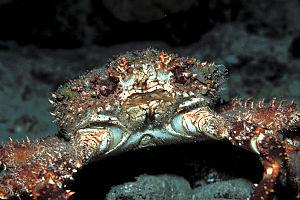
Les Majidae, sont une famille de crabes. Elle comprend plus de 200 espèces actuelles et une cinquantaine de fossiles dans 52 genres dont cinq fossiles.
Mithrax est un genre de crustacés regroupant des crabes de la famille des Mithracidae.